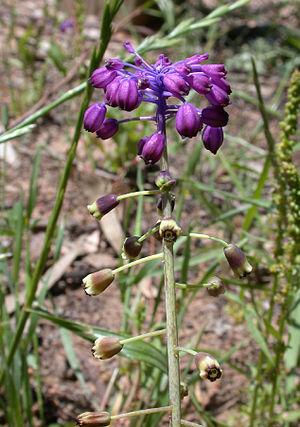
Rose mystique, est un des nombreux vocables sous lesquels la Vierge Marie est invoquée dans les Litanies de Lorette, une prière populaire dans l'Église catholique. Ce vocable a son origine dans les écrits des Pères de l'Église des premiers siècles du christianisme.